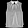
Label: Shirt